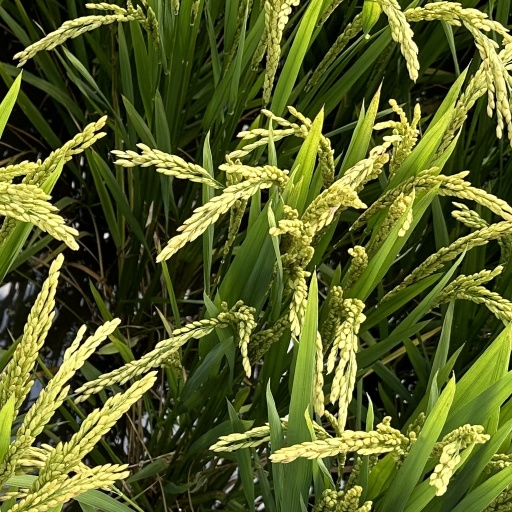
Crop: rice